New Holland Machine Company

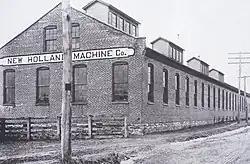
New Holland Machine Company building, c. 1895

:"This is a historical article. For current information see New Holland Ag"